Communion cup

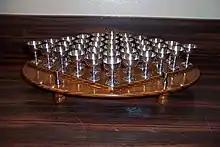
A tray of communion cups dating from 1950

A communion cup is a ritual vessel, a variant of a chalice, used by only one member of the congregation. A communion cup is usually quite small; it can be as small as a shot glass. They may be designed as small beakers or as miniature versions of the usual liturgical chalice.